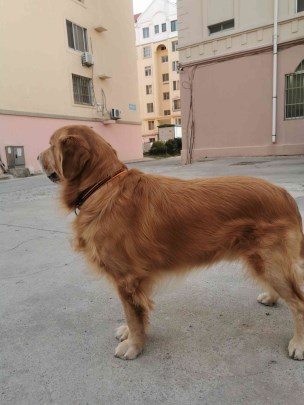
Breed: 5355-n000126-golden_retriever